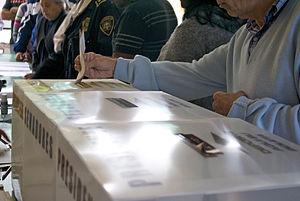
Les élections fédérales des États-Unis mexicains de 2012 se sont tenues le dimanche 1ᵉʳ juillet 2012 et comprenaient :